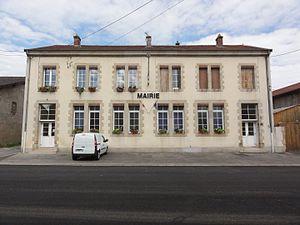
Croismare (M-et-M) mairie
Croismare est une commune française située dans le département de Meurthe-et-Moselle, en région Grand Est.